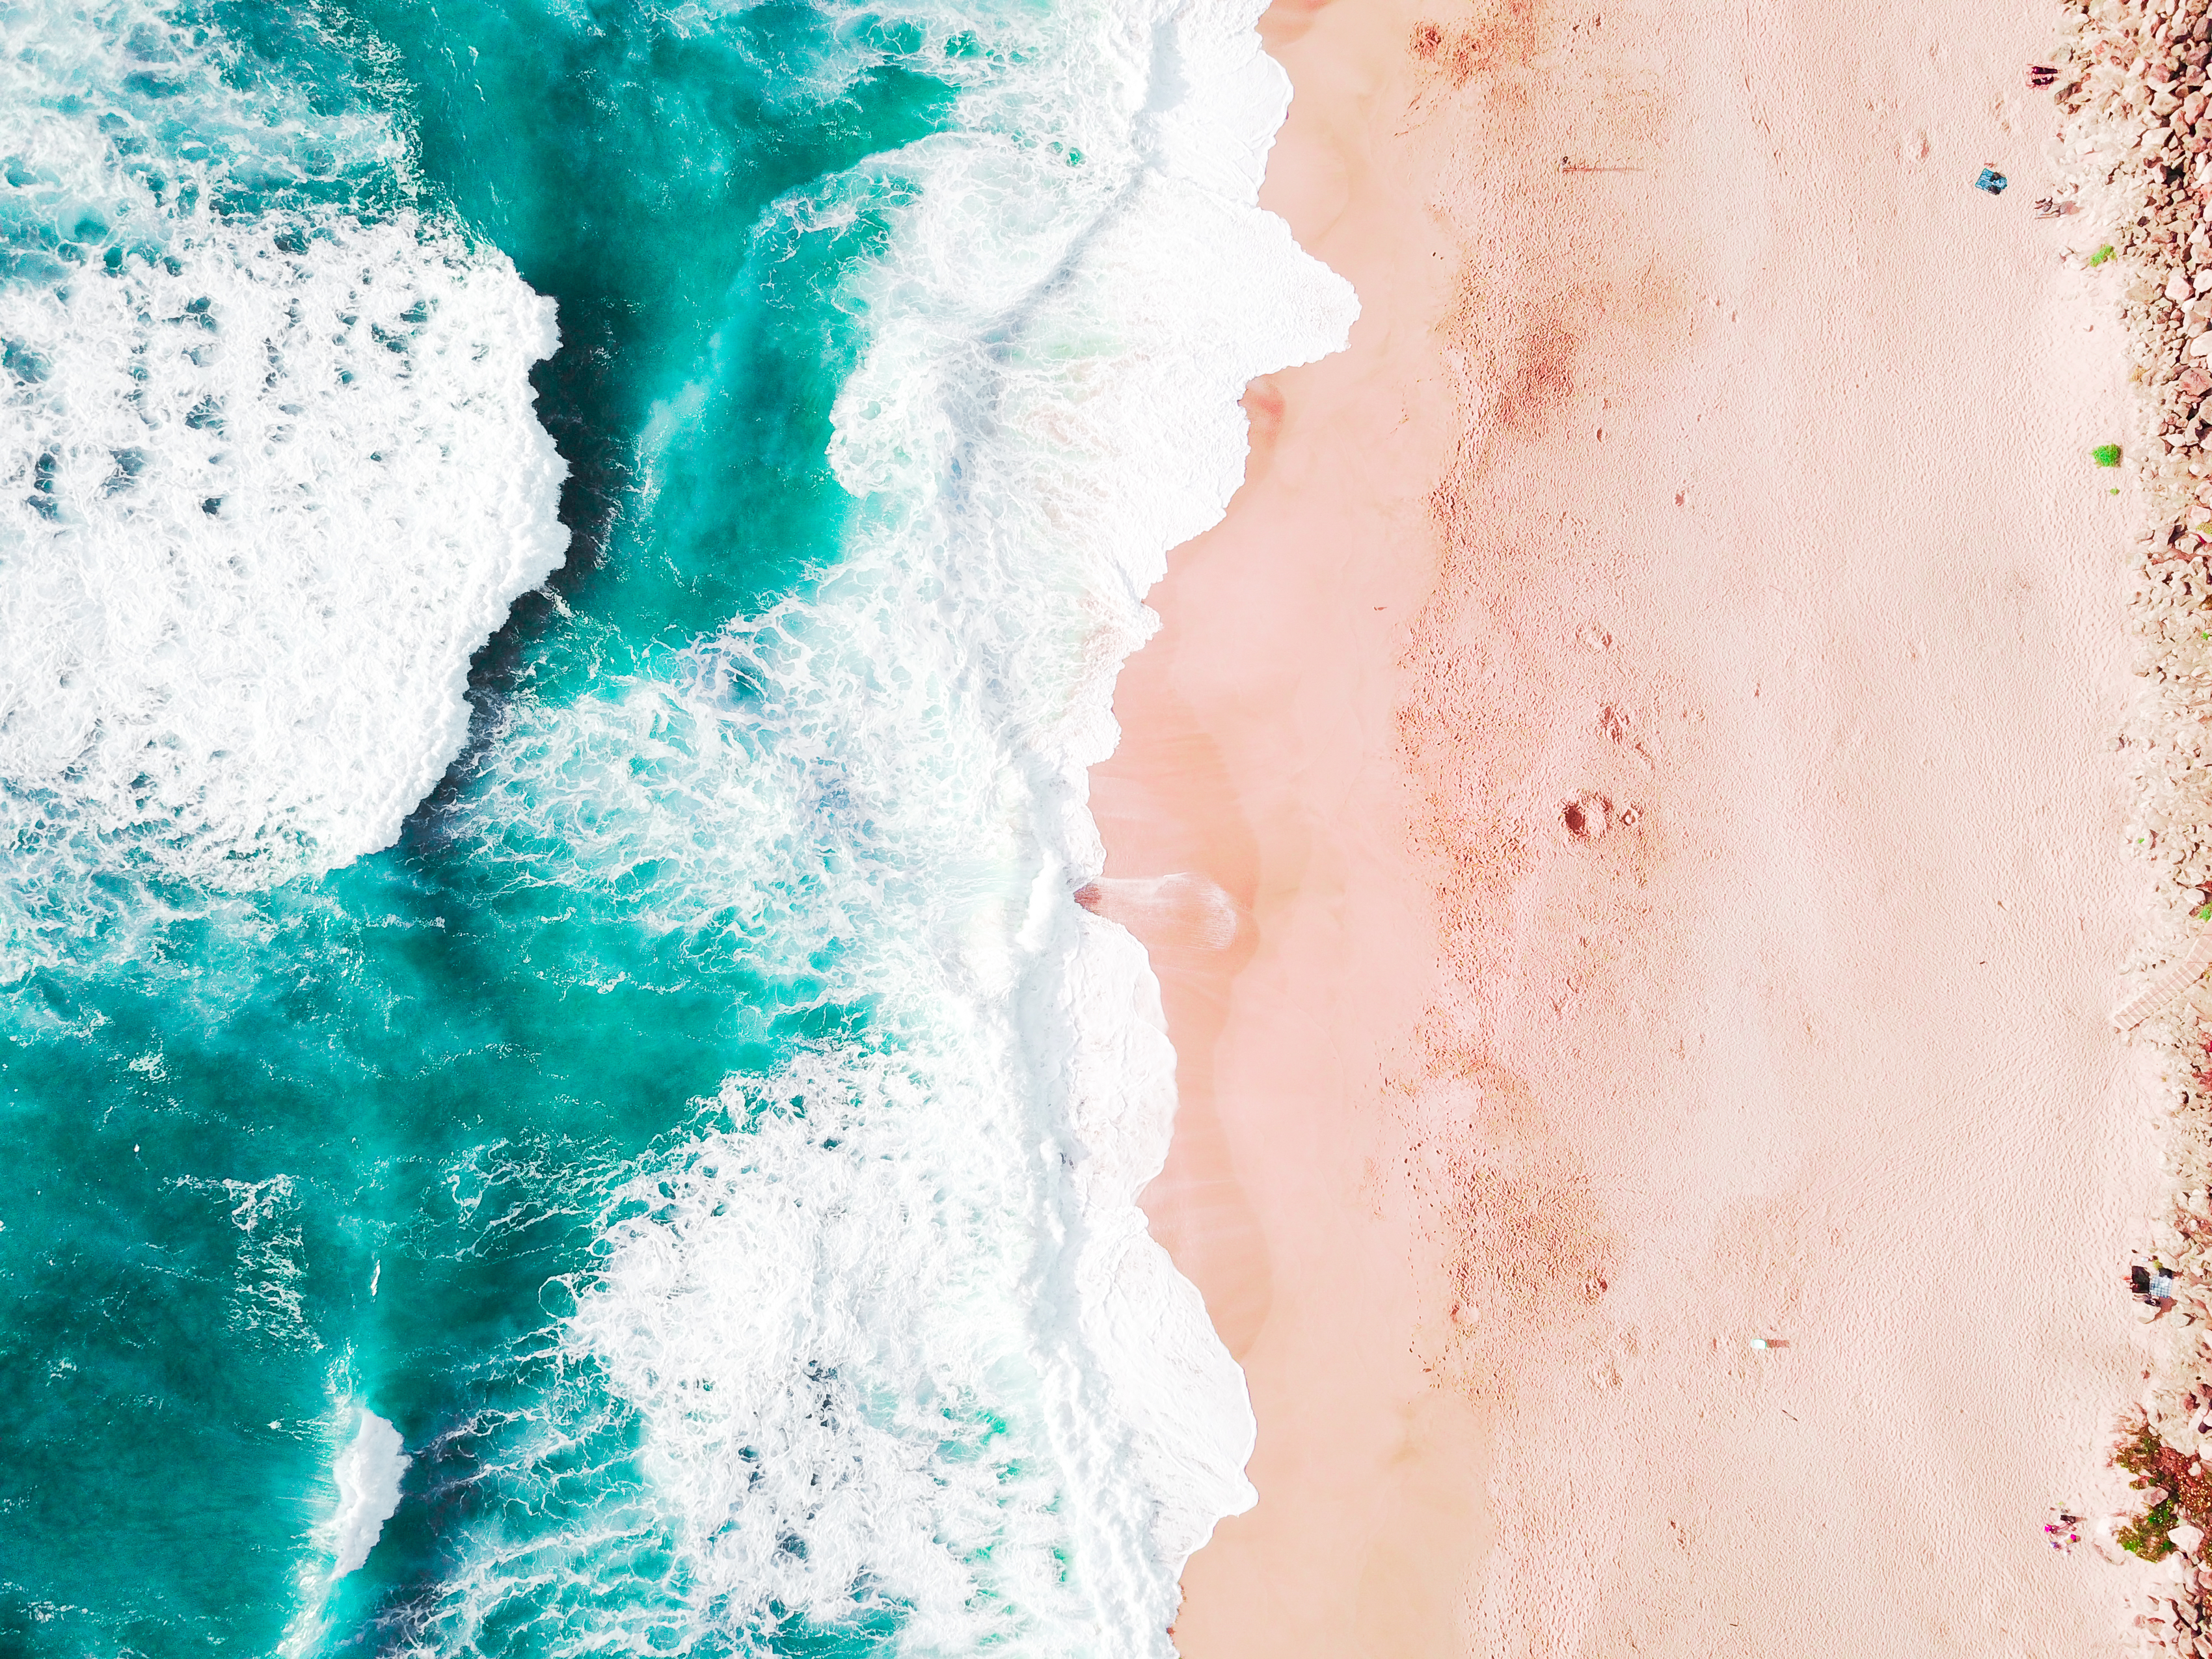
sea, water, sunlight, texture, wave, reflection, color, blue, wind wave